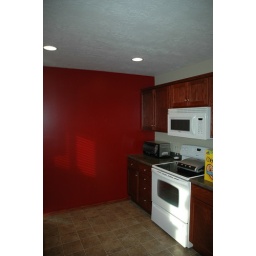
we painted one wall in the kitchen